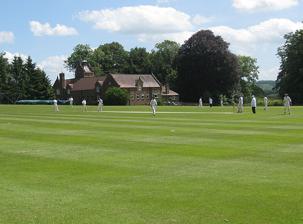
Building: The Park, Brockhampton
Country: United Kingdom
Year built: 1992
Cricket ground in Herefordshire, England The Park Ground information Location Brockhampton , Herefordshire Establishment 1992 (first recorded match) End names Park End Pavilion End Team information Herefordshire (1992-2002 & 2006-present) As of 19 August 2010 Source: Ground profile The Park is a cricket ground in Brockhampton-by-Ross , Herefordshire .  The ground was part of the Brockhampton Court estate. The first recorded match on the ground was in 1992, when Herefordshire played Wales Minor Counties in the grounds first Minor Counties Championship match.  From 1992 to present, the ground has hosted 17 Minor Counties Championship matches and 9 MCCA Knockout Trophy matches. The ground has also hosted List-A cricket.  The first List-A match played on the ground was between Herefordshire and Wiltshire in the 1999 NatWest Trophy .  The second List-A match saw Herefordshire play the Gloucestershire Cricket Board in the 2001 Cheltenham & Gloucester Trophy . In local domestic cricket, The Park is the home ground of Brockhampton Cricket Club who play in the Premier League of the Birmingham and District Premier Cricket League. References